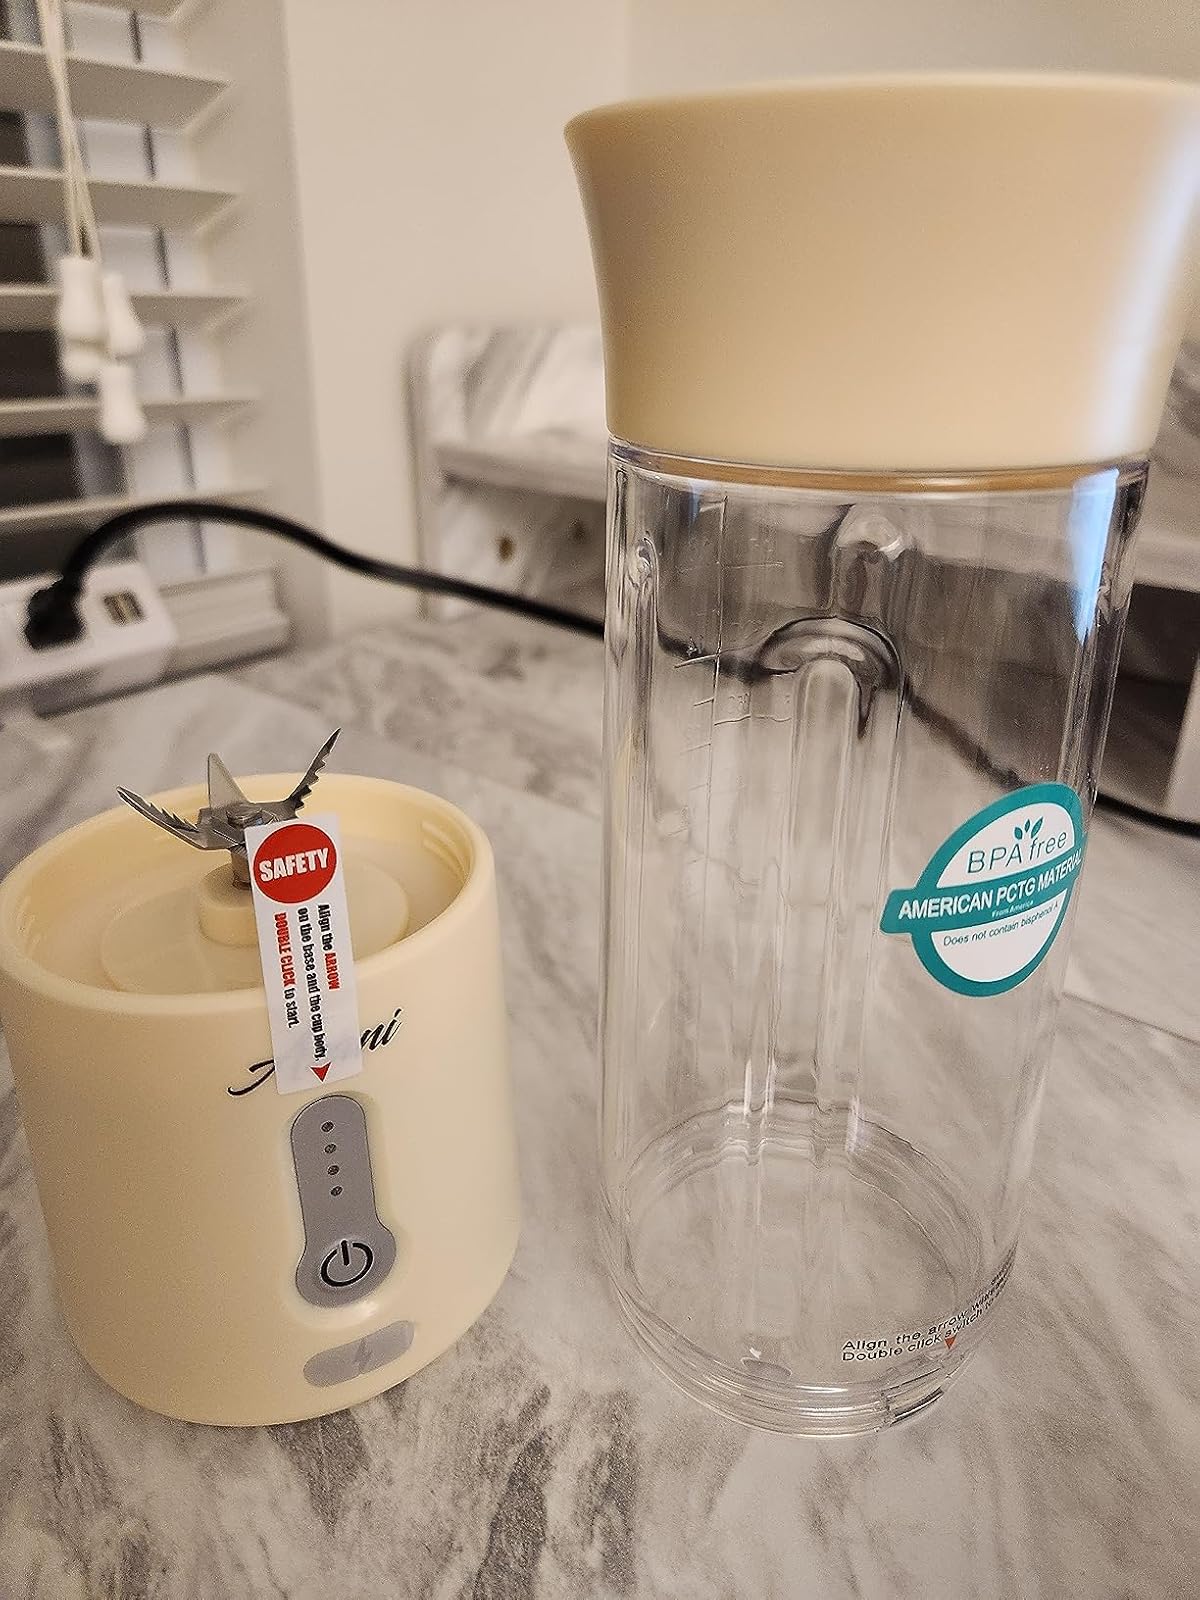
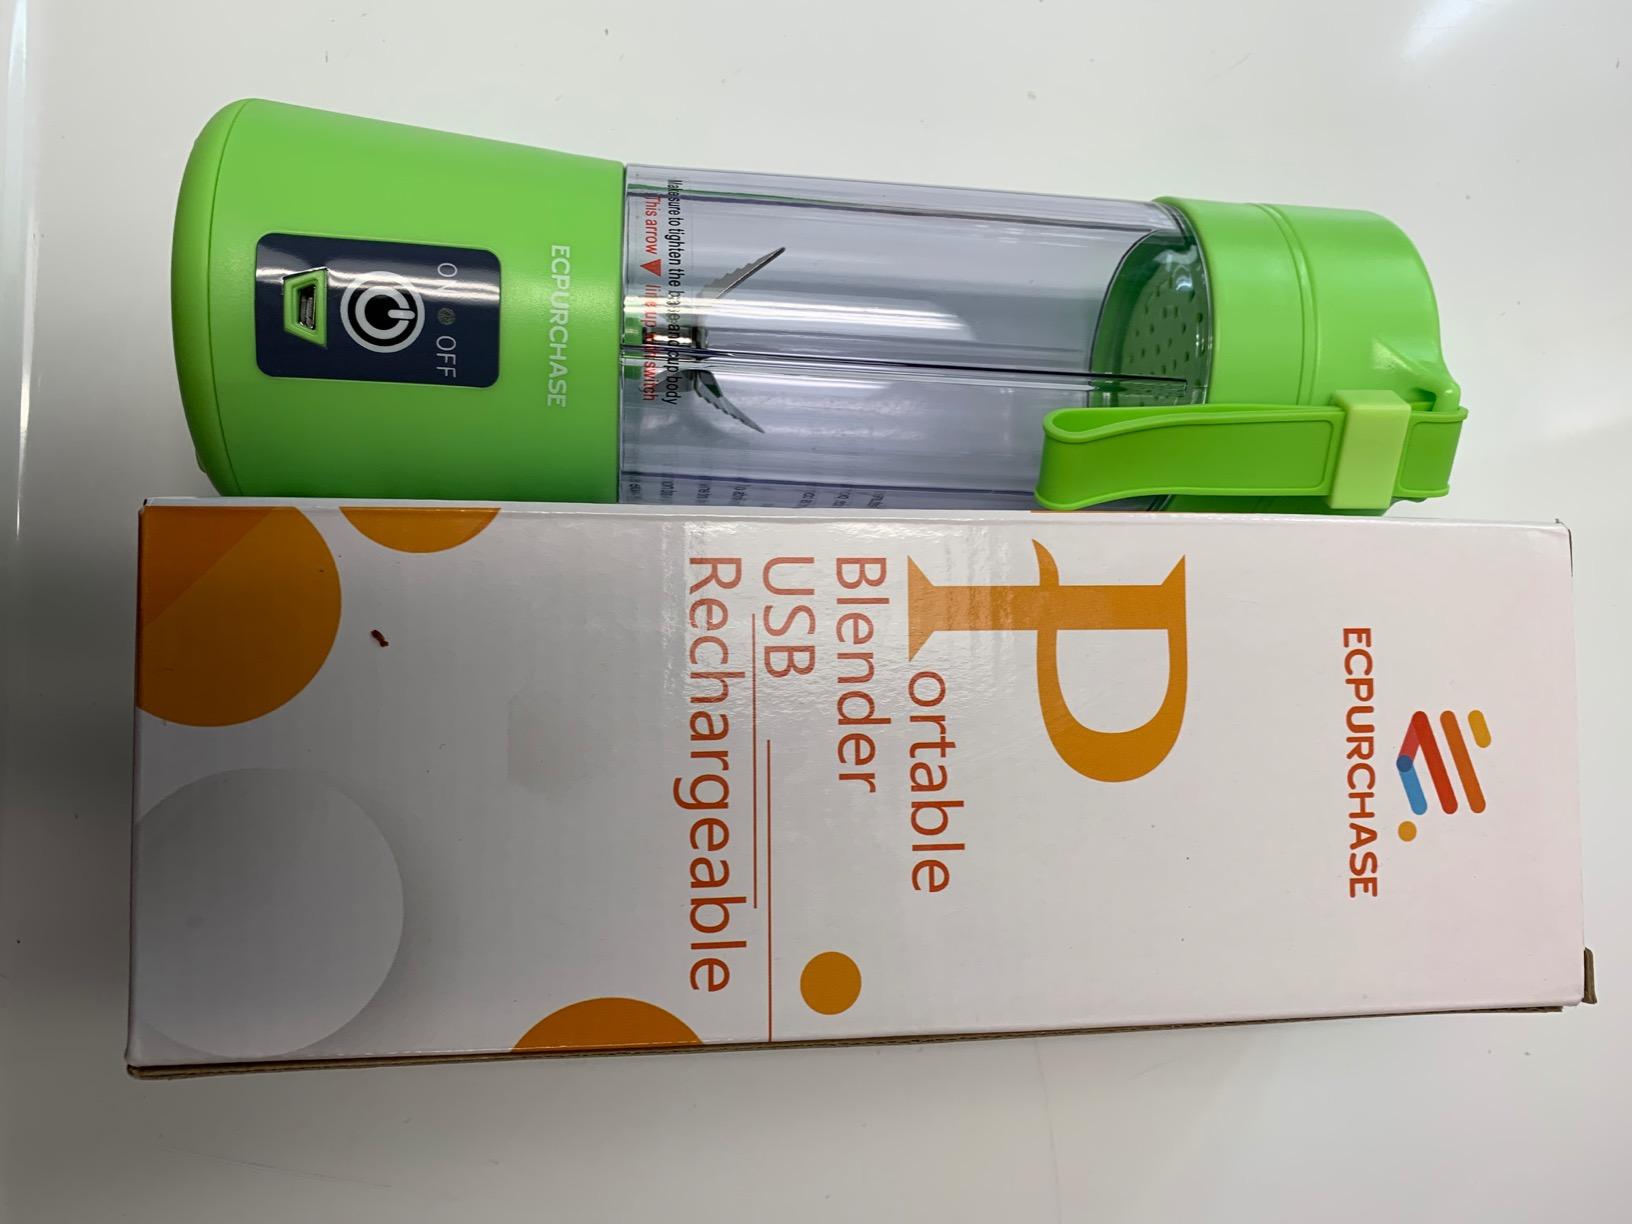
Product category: items_blender
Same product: no